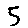
Label: 5